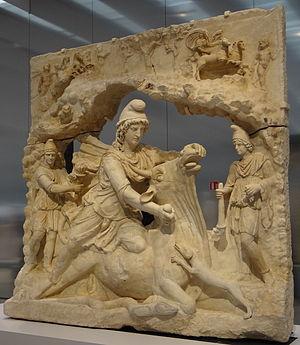
Mithra sacrifiant le Taureau (100-200 après J-C) collection Borghése achat en 1807 par le Louvre , exposition dans la galerie du temps au Louvre-Lens
Le mithraïsme — parfois mithriacisme ou mithrach[k]isme — ou culte de Mithra est un culte à mystères apparu probablement pendant le IIᵉ siècle av. J.-C. en Perse. Durant les siècles suivants il se propage dans tout l'Empire romain et atteint son apogée durant le IIIᵉ siècle. Ce culte est particulièrement bien reçu et implanté chez les soldats romains.
Le bonnet phrygien est un couvre-chef, souvent de teinte rouge, pouvant porter ou non une cocarde bleu-blanc-rouge.
Mithra ou Mithras est originellement un dieu indo-iranien, fils d'Anahita. Son culte connut un important développement dans la Rome antique aux IIᵉ et IIIᵉ siècles de notre ère.
Georges Albert Maurice Victor Bataille, né le 10 septembre 1897 à Billom, mort le 9 juillet 1962 à Paris, est un bibliothécaire et écrivain français.
Sherlock Holmes : Crimes et Châtiments est un jeu vidéo d'aventure développé par Frogwares, sorti sur PC, PS3, PS4, Xbox 360 et Xbox One le 30 septembre 2014. Il s'agit du septième volet de la série de jeux Sherlock Holmes du développeur, d'où l'abréviation « Sherlock Holmes 7 » ou « SH7 » sous laquelle le jeu est parfois désigné.